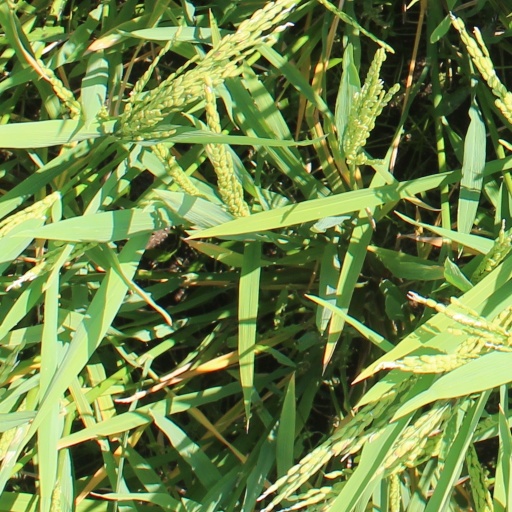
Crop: rice